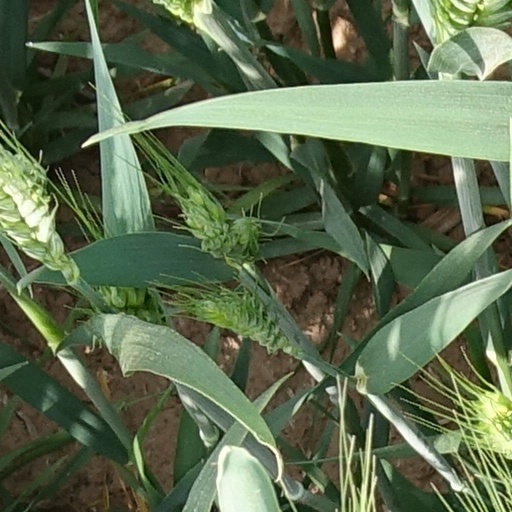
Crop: wheat